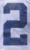
Number: 2